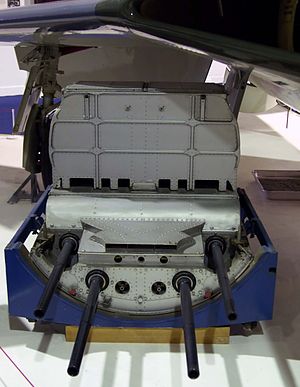
Hawker Hunter / Design / Bevæbning og udstyr
Den udskiftelige kanon'pakke'. I forgrunden de fire 30 mm ADEN kanoner.
Hawker Hunter er en subsonisk britisk jetjager, udviklet og bygget af Hawker Siddeley for Royal Air Force sidst i 1940erne og først i 1950erne. Flyet var designet til at benytte den nye Rolls-Royce Avon turbojetmotor og det nye koncept med tilbagestrøgne vinger. Prototypen fløj i 1951, og den 7. september 1953 satte den hastighedsrekord for jetfly med 727.63 mph. Flyet havde en tophastighed på mach 0,94, men kunne gennembryde lydmuren under dyk. De første fly indgik i aktiv tjeneste i RAF i 1954. Den blev benyttet som en manøvredygtig interceptor dagjager, og afløste hurtigt førstegenerations jetfly som Gloster Meteor og de Havilland Venom, mens Gloster Javelin fungerede som altvejrs- og natjager.